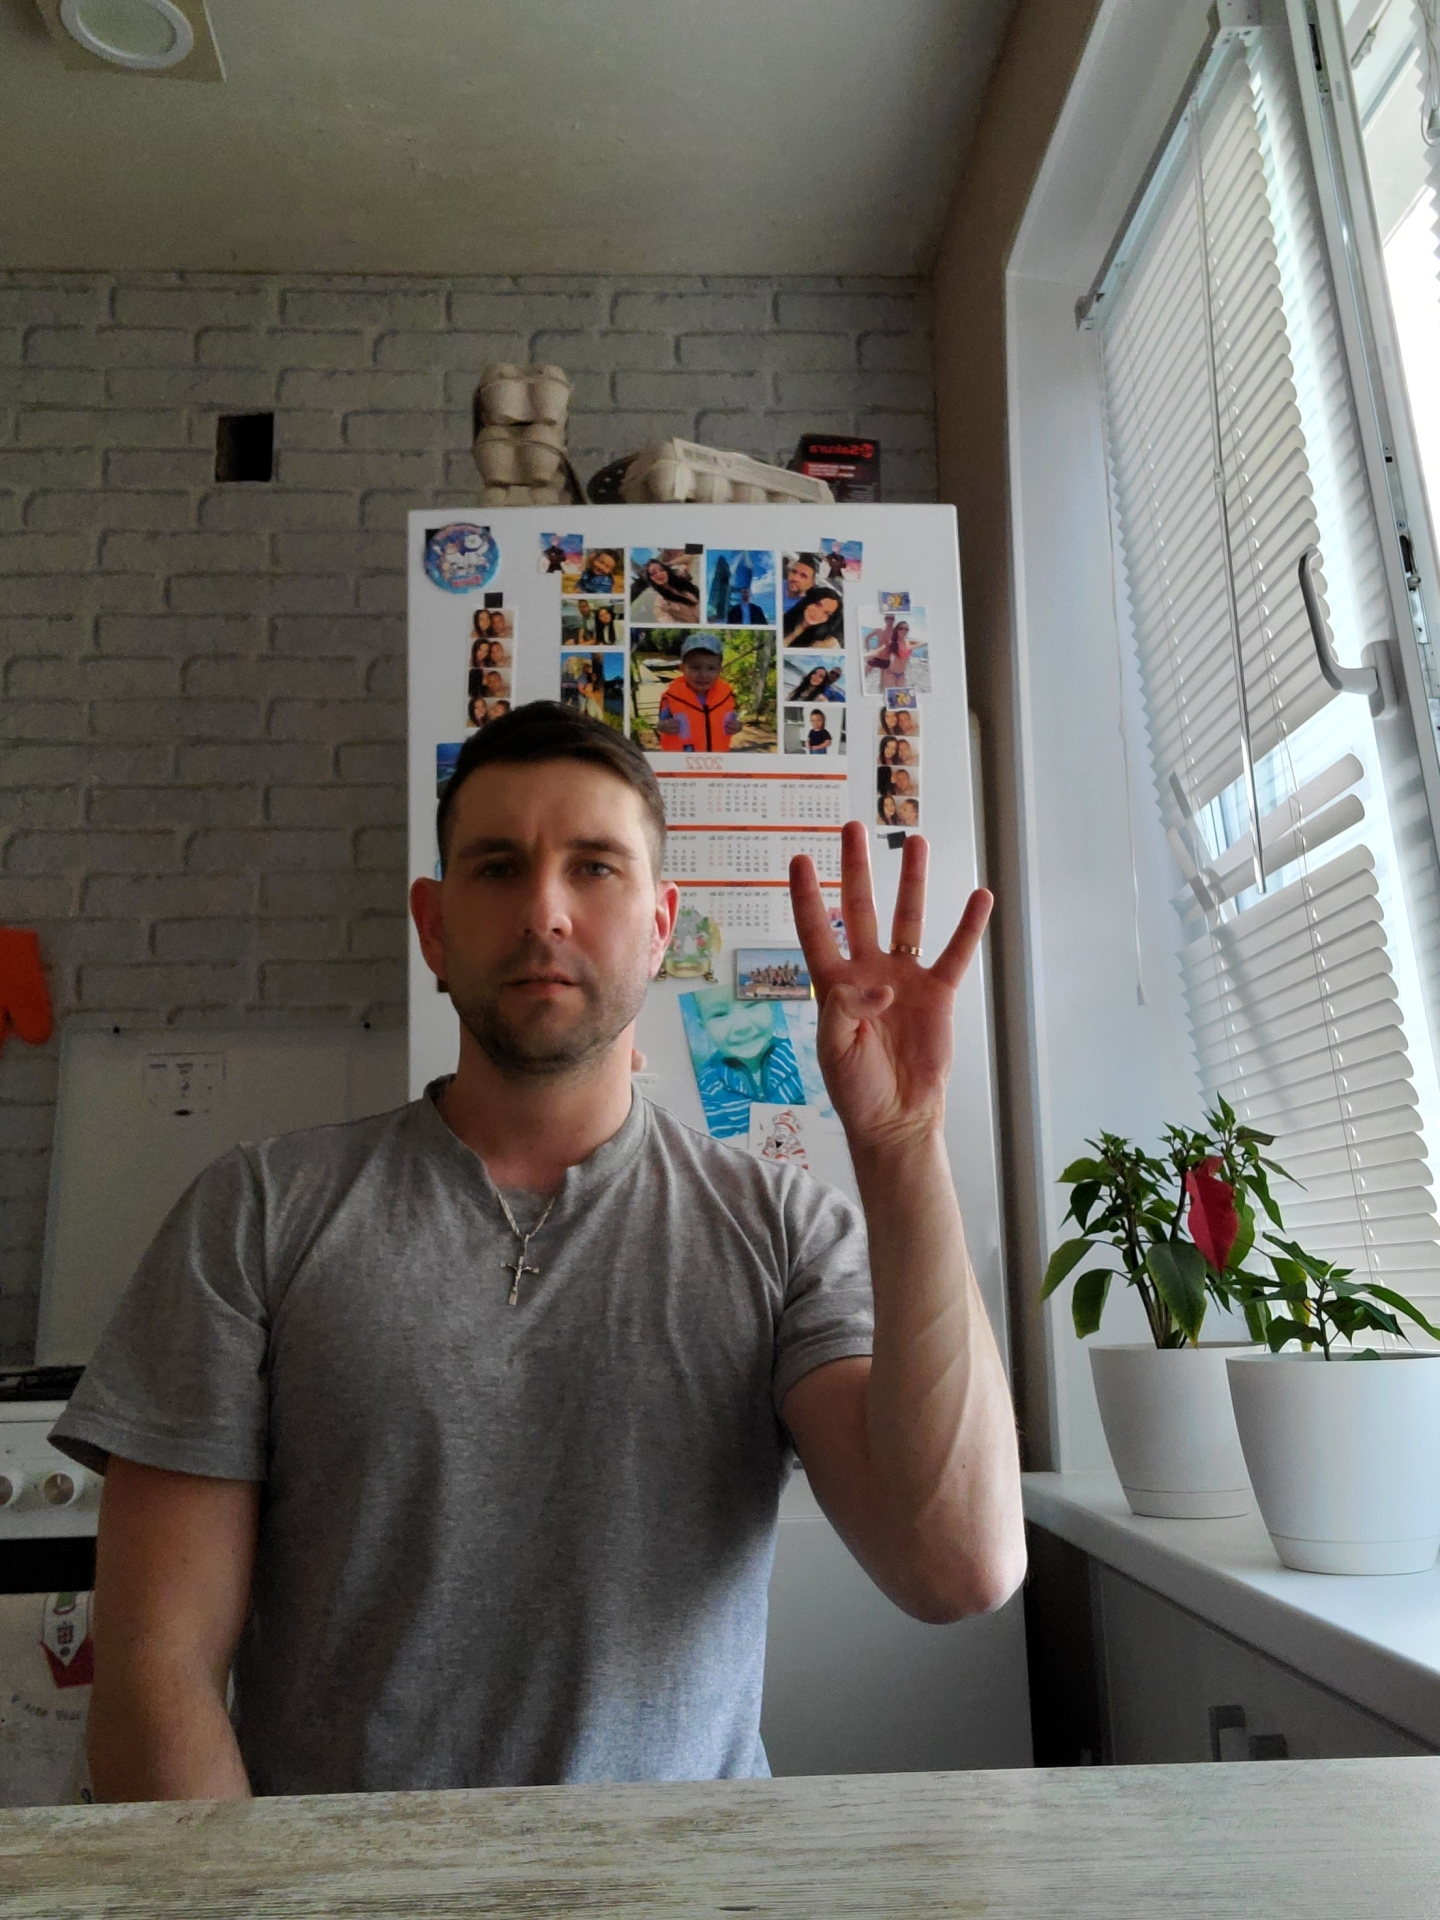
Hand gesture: four